Ankur Mittal

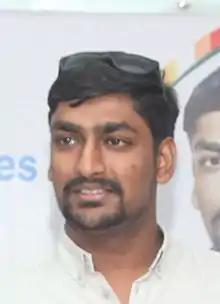
Mittal in 2017

Ankur Mittal (born 30 March 1992) is an Indian shooter. He has won gold in Double Trap event at 2018 ISSF World Shooting Championships at Changwon, South Korea and a silver medal at the 2017 ISSF World Shotgun Championships at Moscow, Russia. He has received Bheem Award from Haryana State and Arjuna Award from President of India in 2018.